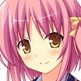
Portrait style: Anime Portrait